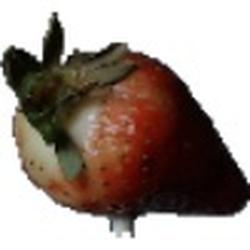
Label: Strawberry